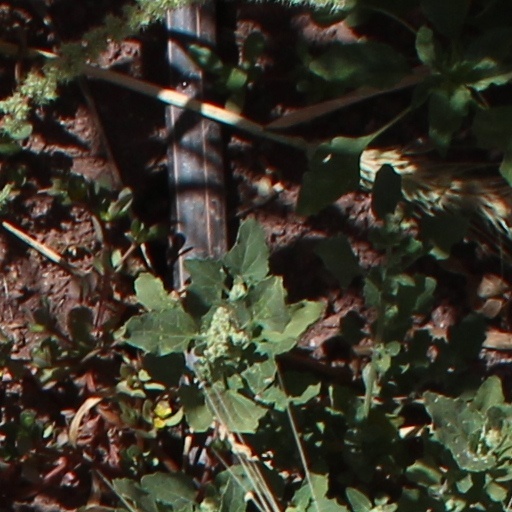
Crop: wheat